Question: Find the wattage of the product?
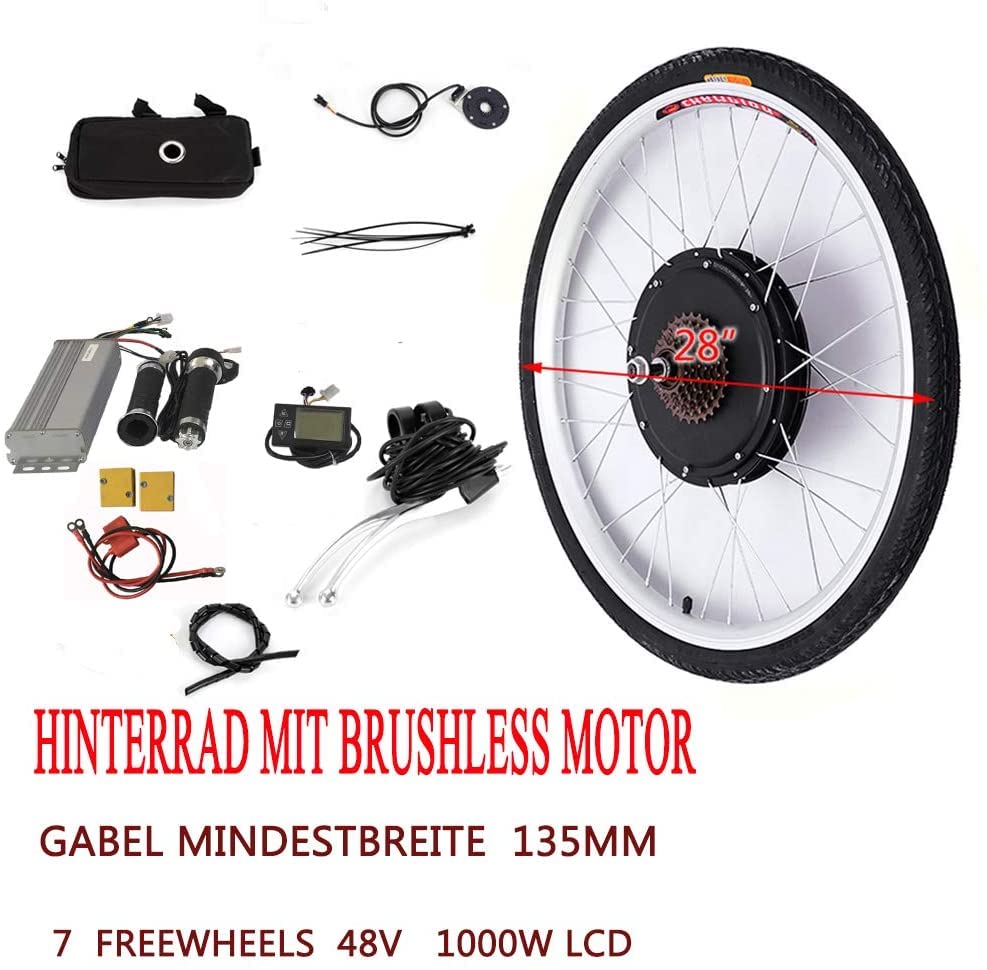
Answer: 1000.0 watt